Loose wheel nut indicator

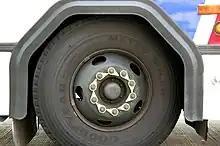
Loose Wheel Nut Indicators – Proper Torque Visual Indicator

A loose wheel nut indicator is a measuring tool that warns of loose wheel nuts, which is the most common cause of wheels on vehicles falling off.